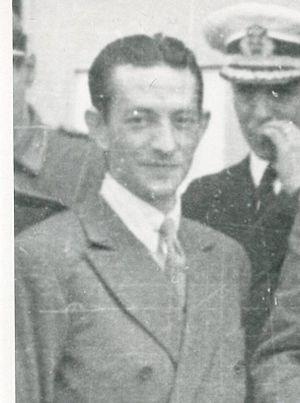
Dionisio Ridruejo Jiménez, né le 12 octobre 1912 à El Burgo de Osma et mort le 29 juin 1975 à Madrid, est un poète et écrivain appartenant à la génération de 36 et un homme politique espagnol, membre de la Phalange espagnole, qui a occupé des charges importantes pendant les premières années du franquisme avant de s'y opposer radicalement.
Le Concubinage de Múnich est un terme péjoratif, employé par le quotidien phalangiste Arriba, et le régime franquiste, pour ridiculiser le IVᵉ Congrès du Mouvement européen, organisé dans la capitale bavaroise entre le 5 et le 8 juin 1962. Cette réunion intervient dans un climat social et diplomatique très tendu.